The Spirit of the Age

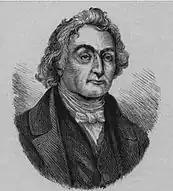
The Rev. Dr. Thomas Chalmers

Curious visitors to the chapel, along with some uneasy regular members of the congregation, would have been faced with a man of "uncommon height, a graceful figure and action, a clear and powerful voice, a striking, if not a fine face, a bold and fiery spirit, and a most portentous obliquity of vision" with, despite this slight defect, "elegance" of "the most admirable symmetry of form and ease of gesture", as well as "sable locks", a "clear iron-grey complexion, and firm-set features".